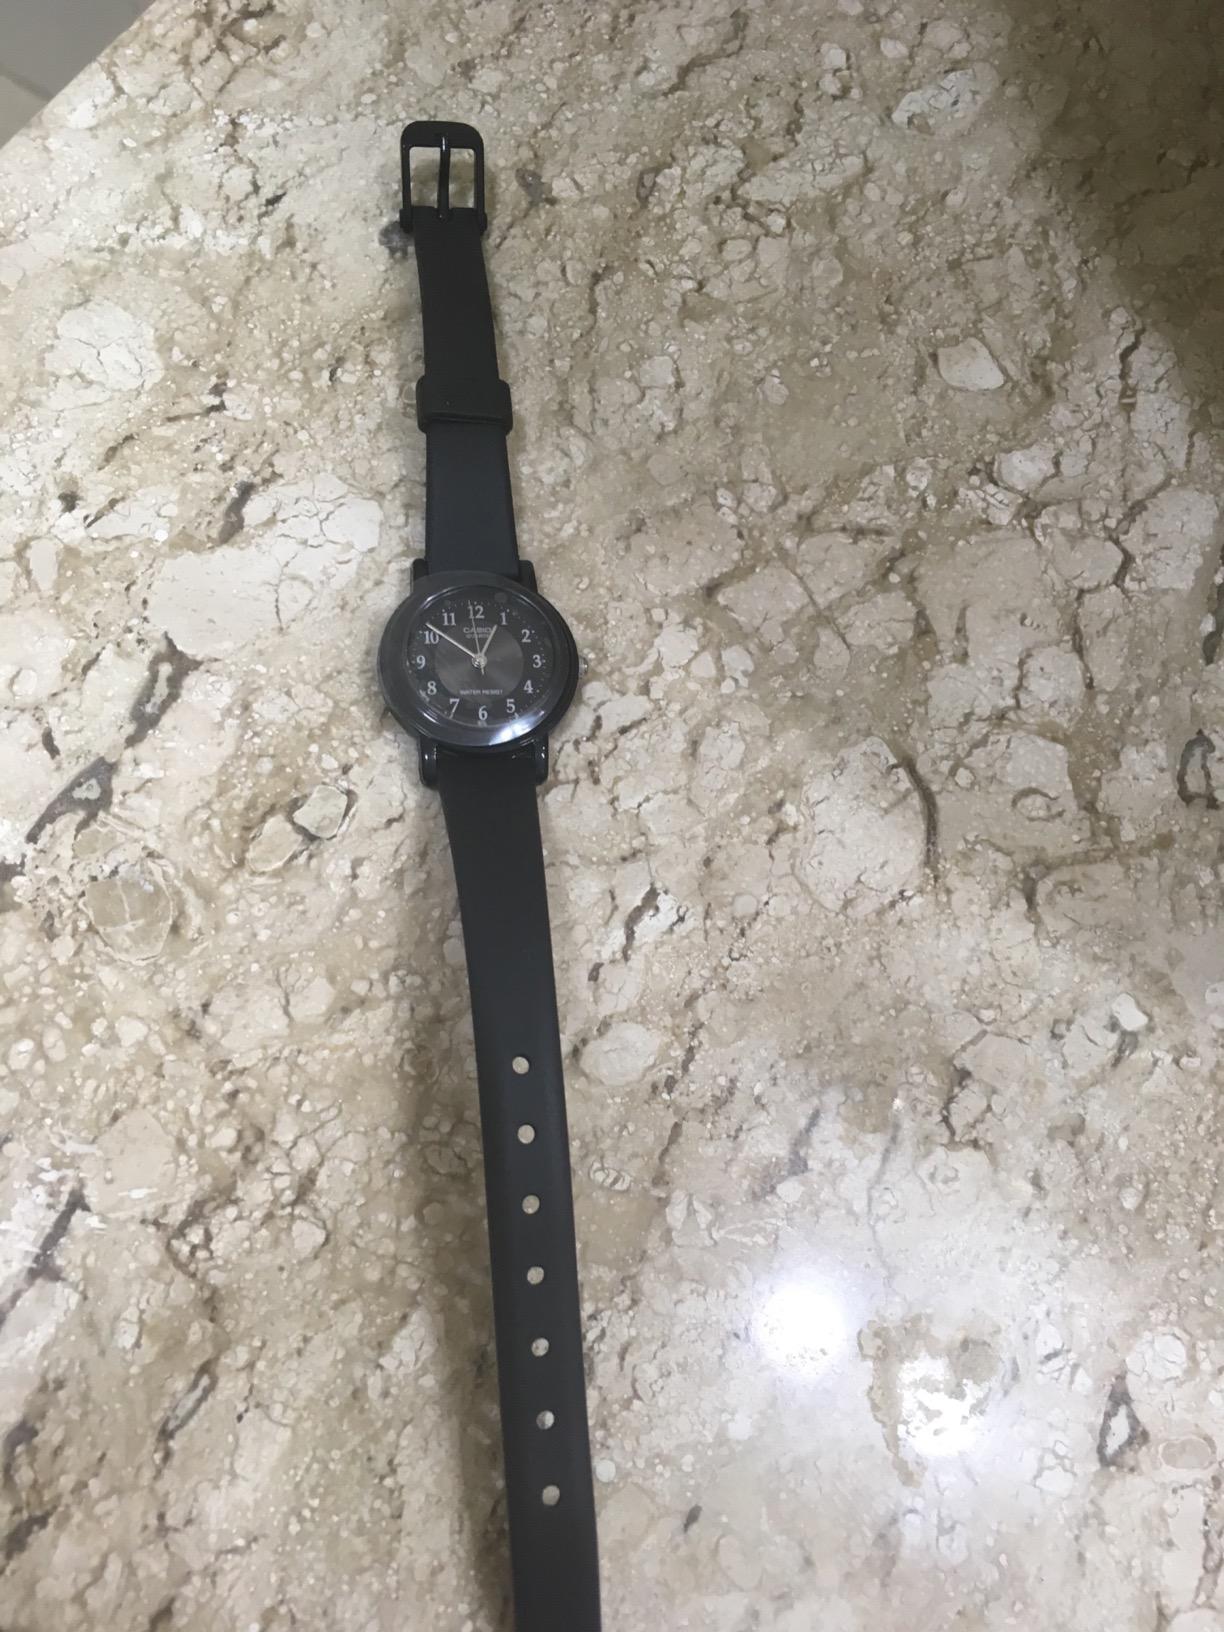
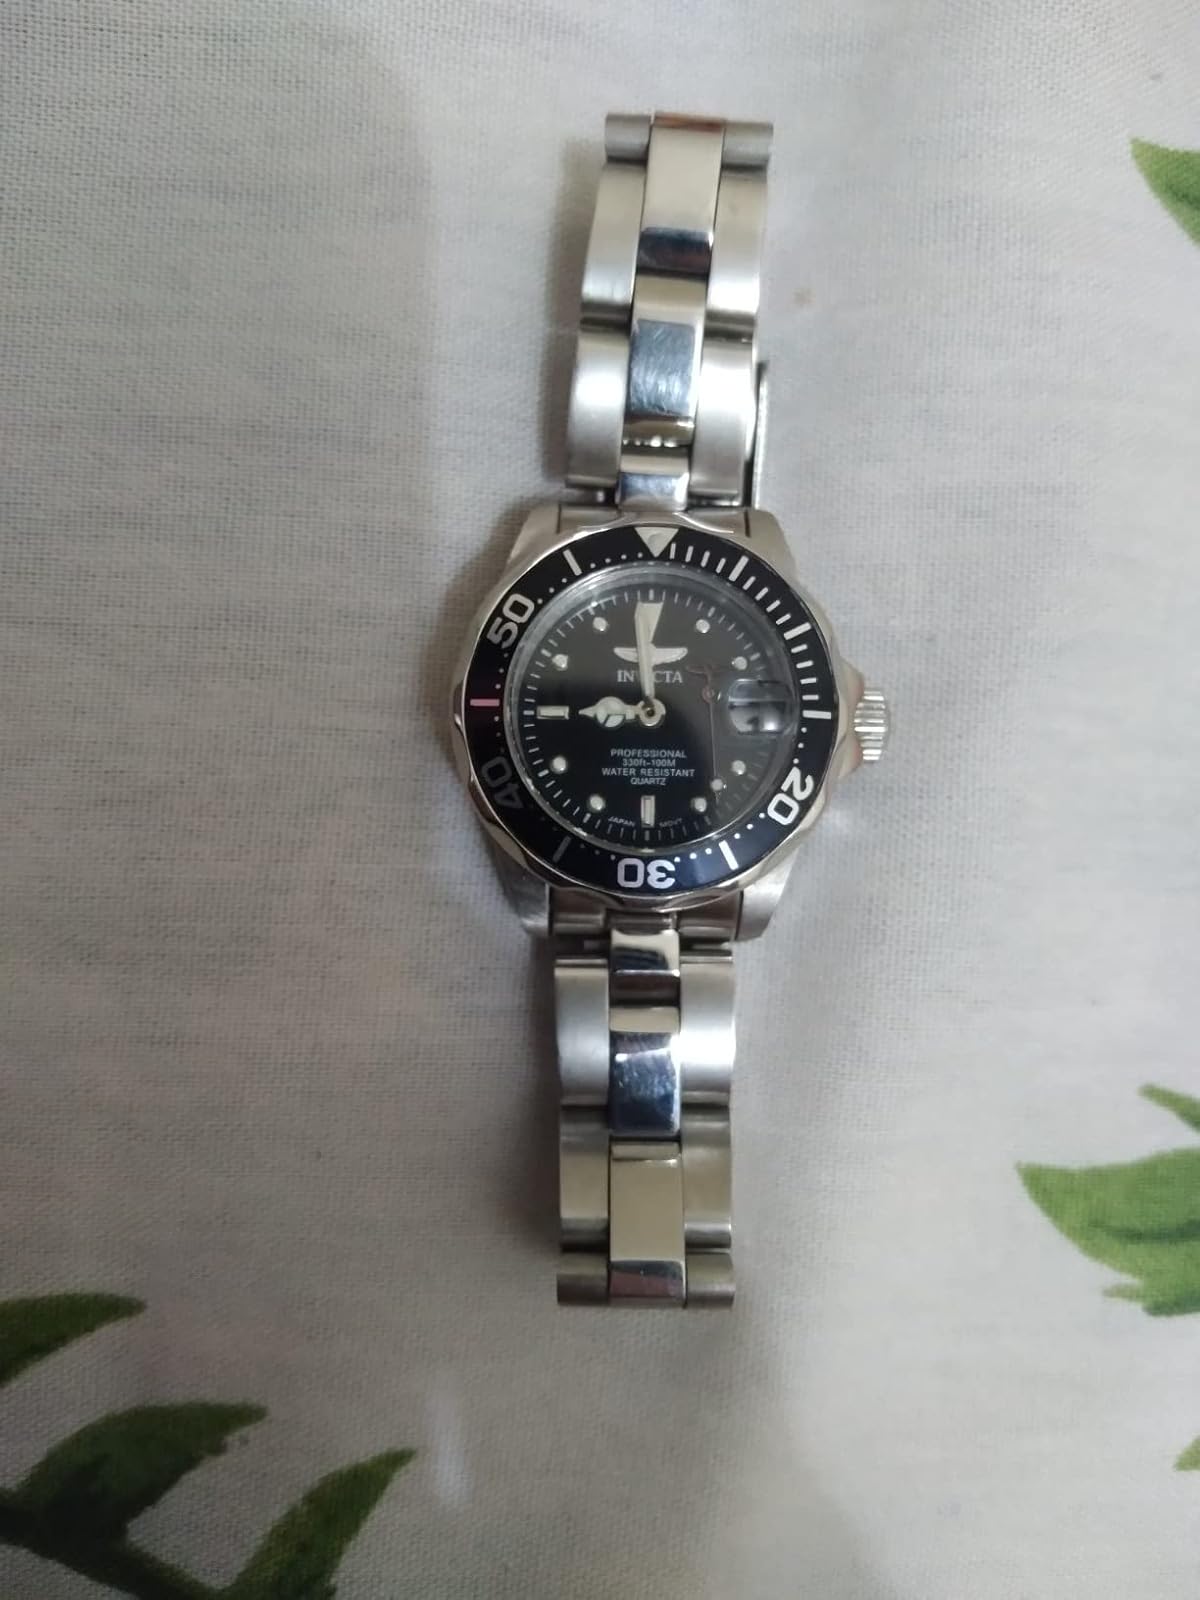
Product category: accessories_watch
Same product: no